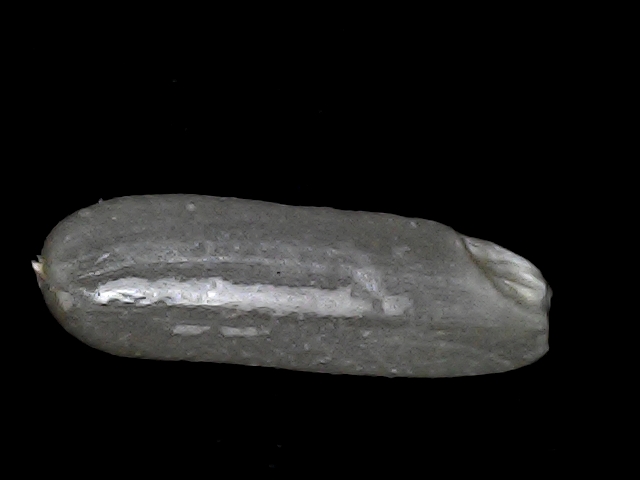
Rice variety: BD75